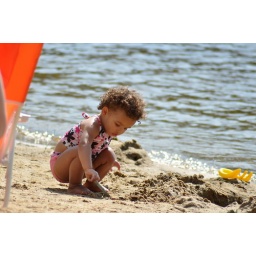
girl digging in the sand